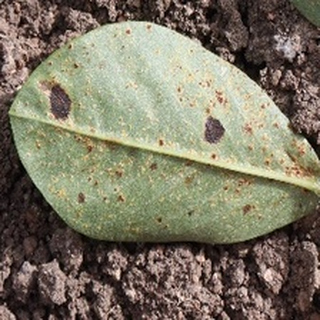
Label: groundnut_rust